Kolkata

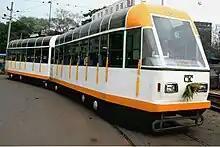
Kolkata tramway is the only operational tramway in India. It was founded in 1902 as the Calcutta Tramways Company.

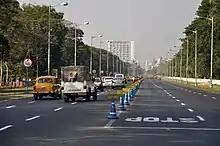
Red Road, a major 6-lane highroad in Central Kolkata

Kolkata is administered by several government agencies. The Kolkata Municipal Corporation, or KMC, oversees and manages the civic infrastructure of the city's 16 boroughs, which together encompass 144 wards. Each ward elects a councillor to the KMC. Each borough has a committee of councillors, each of whom is elected to represent a ward. By means of the borough committees, the corporation undertakes urban planning and maintains roads, government-aided schools, hospitals, and municipal markets. As Kolkata's apex body, the corporation discharges its functions through the mayor-in-council, which comprises a mayor, a deputy mayor, and ten other elected members of the KMC. The functions of the KMC include water supply, drainage and sewerage, sanitation, solid waste management, street lighting, and building regulation.